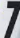
Number: 7